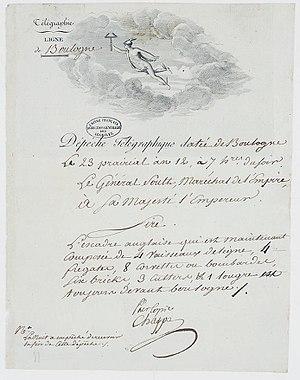
Télégramme de Soult à Napoléon l’informant que l’escadre anglaise est toujours devant Boulogne, envoyé par télégraphe Chappe, 12 juin 1804
Le camp de Boulogne est un camp militaire qui fut établi aux alentours de Boulogne-sur-Mer en France par Bonaparte, en 1803, et maintenu par Napoléon jusqu'en 1805, où il assembla la « Grande Armée » ou armée des côtes de l'Océan, en vue d'un débarquement en Grande-Bretagne.